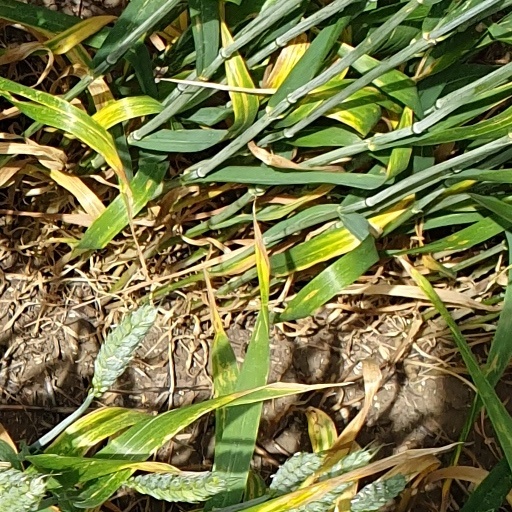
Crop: wheat